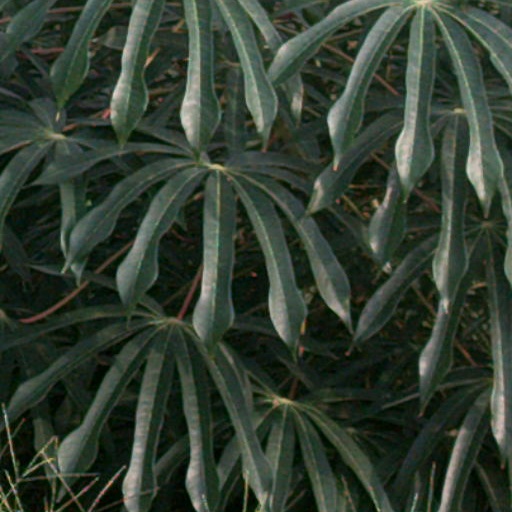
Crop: cassava